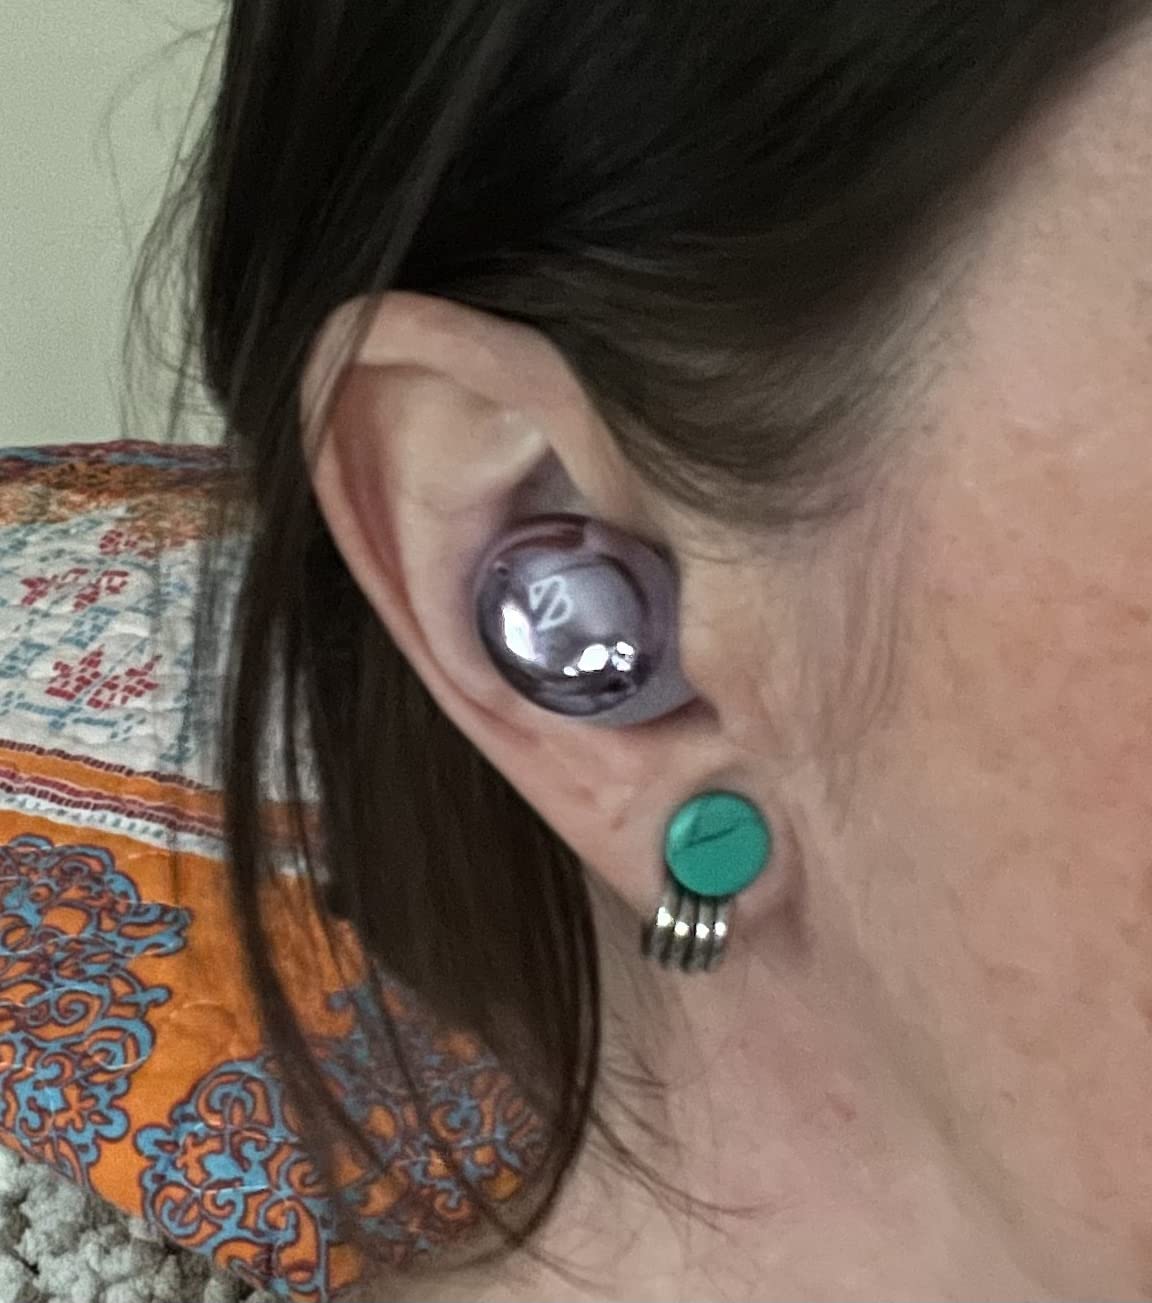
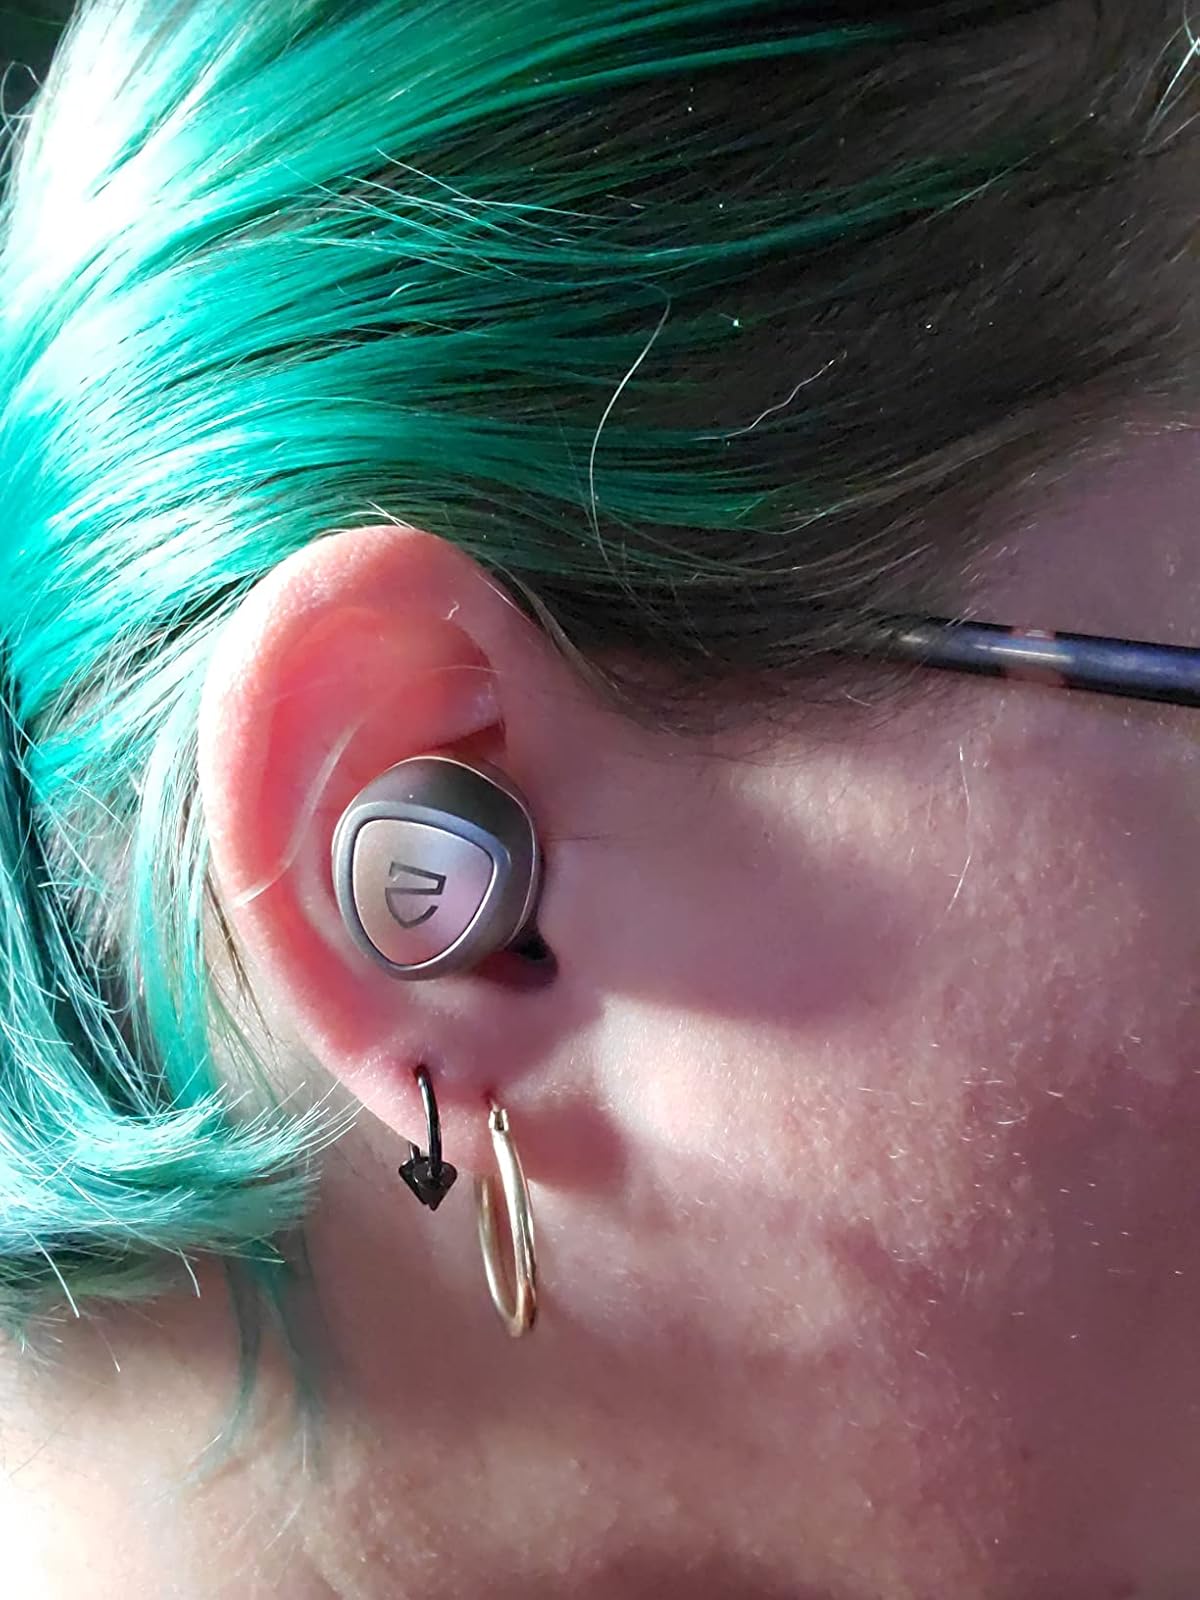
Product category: earbuds
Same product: no